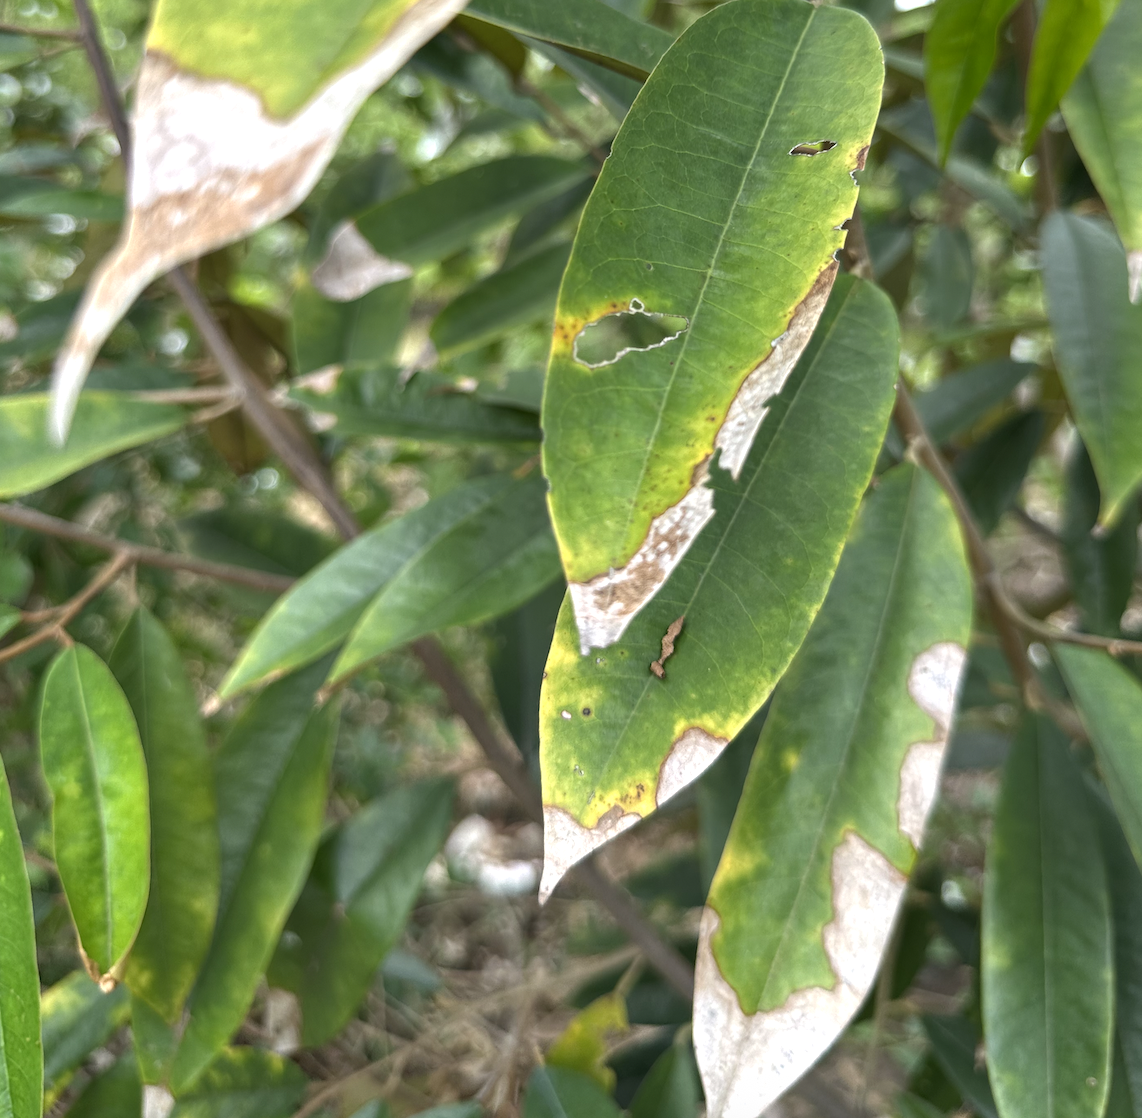
Label: anthracnose_disease